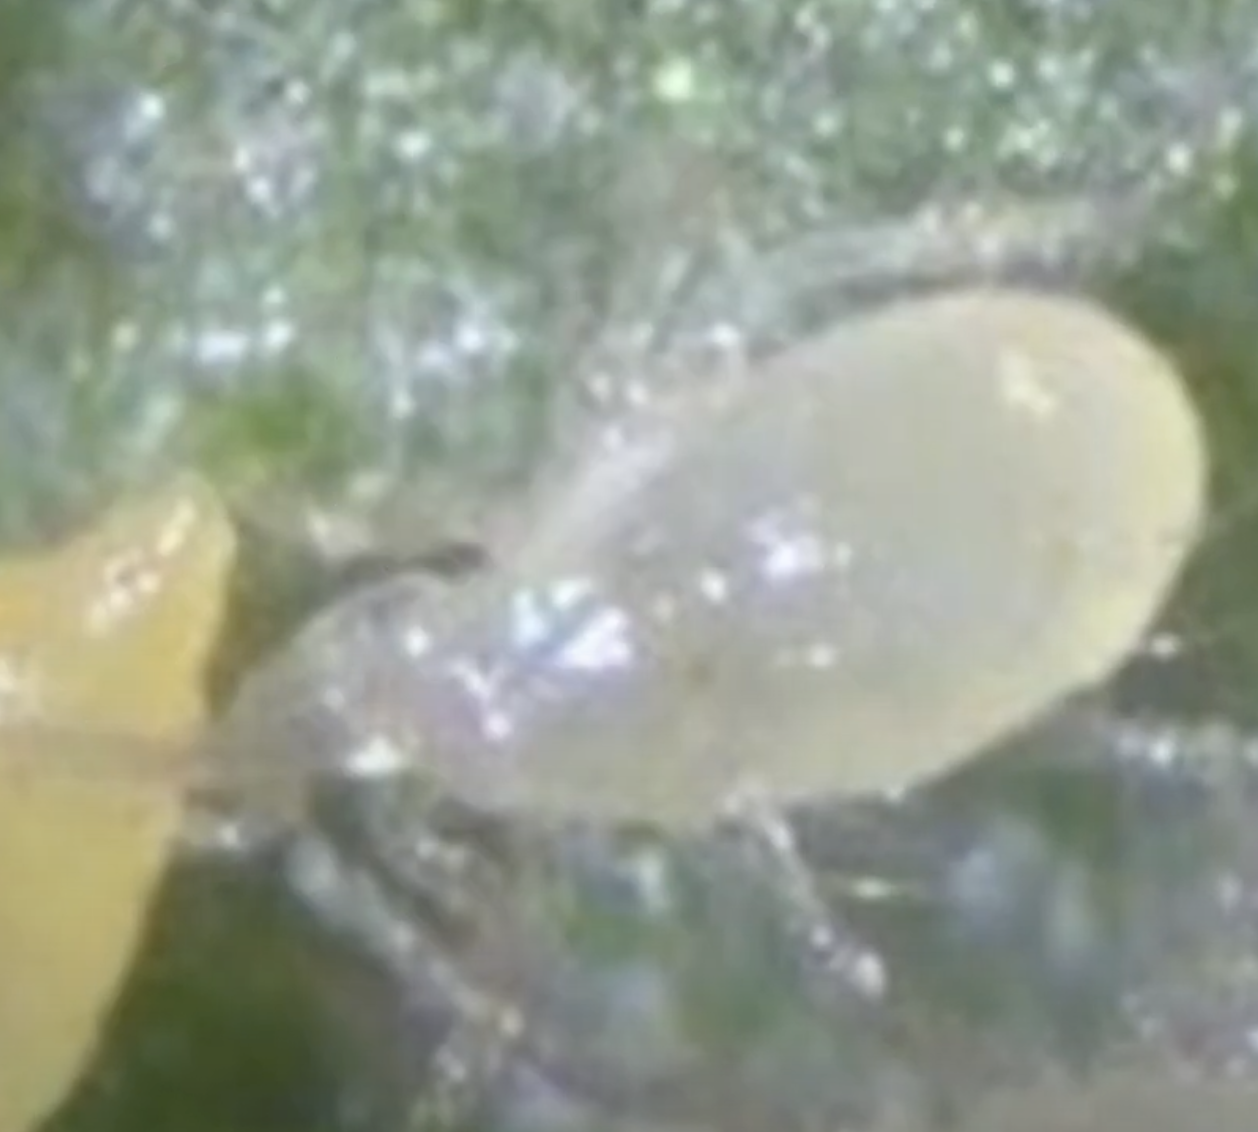
Label: thrips_disease